The Racketeer (novel)

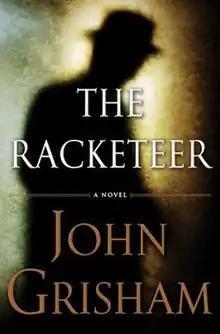
First edition (US)

The Racketeer is a legal thriller novel written by John Grisham that was released on October 23, 2012 by Doubleday with an initial printing of 1.5 million copies. It was one of the best selling books of 2012 and spent several weeks atop various best seller lists.